W. Thomas West

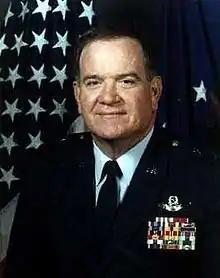
Major General West

Walter Thomas West (born May 14, 1943) was a Major General in the U.S. Air Force. His last post was to serve as the Commander of the 19th Air Force, Air Education and Training Command at Randolph Air Force Base in Texas. Prior to that position, he served Deputy Director for operations for the U.S. Pacific Command, and as Commander of the 57th Fighter Weapons Wing at Nellis Air Force Base in Nevada.